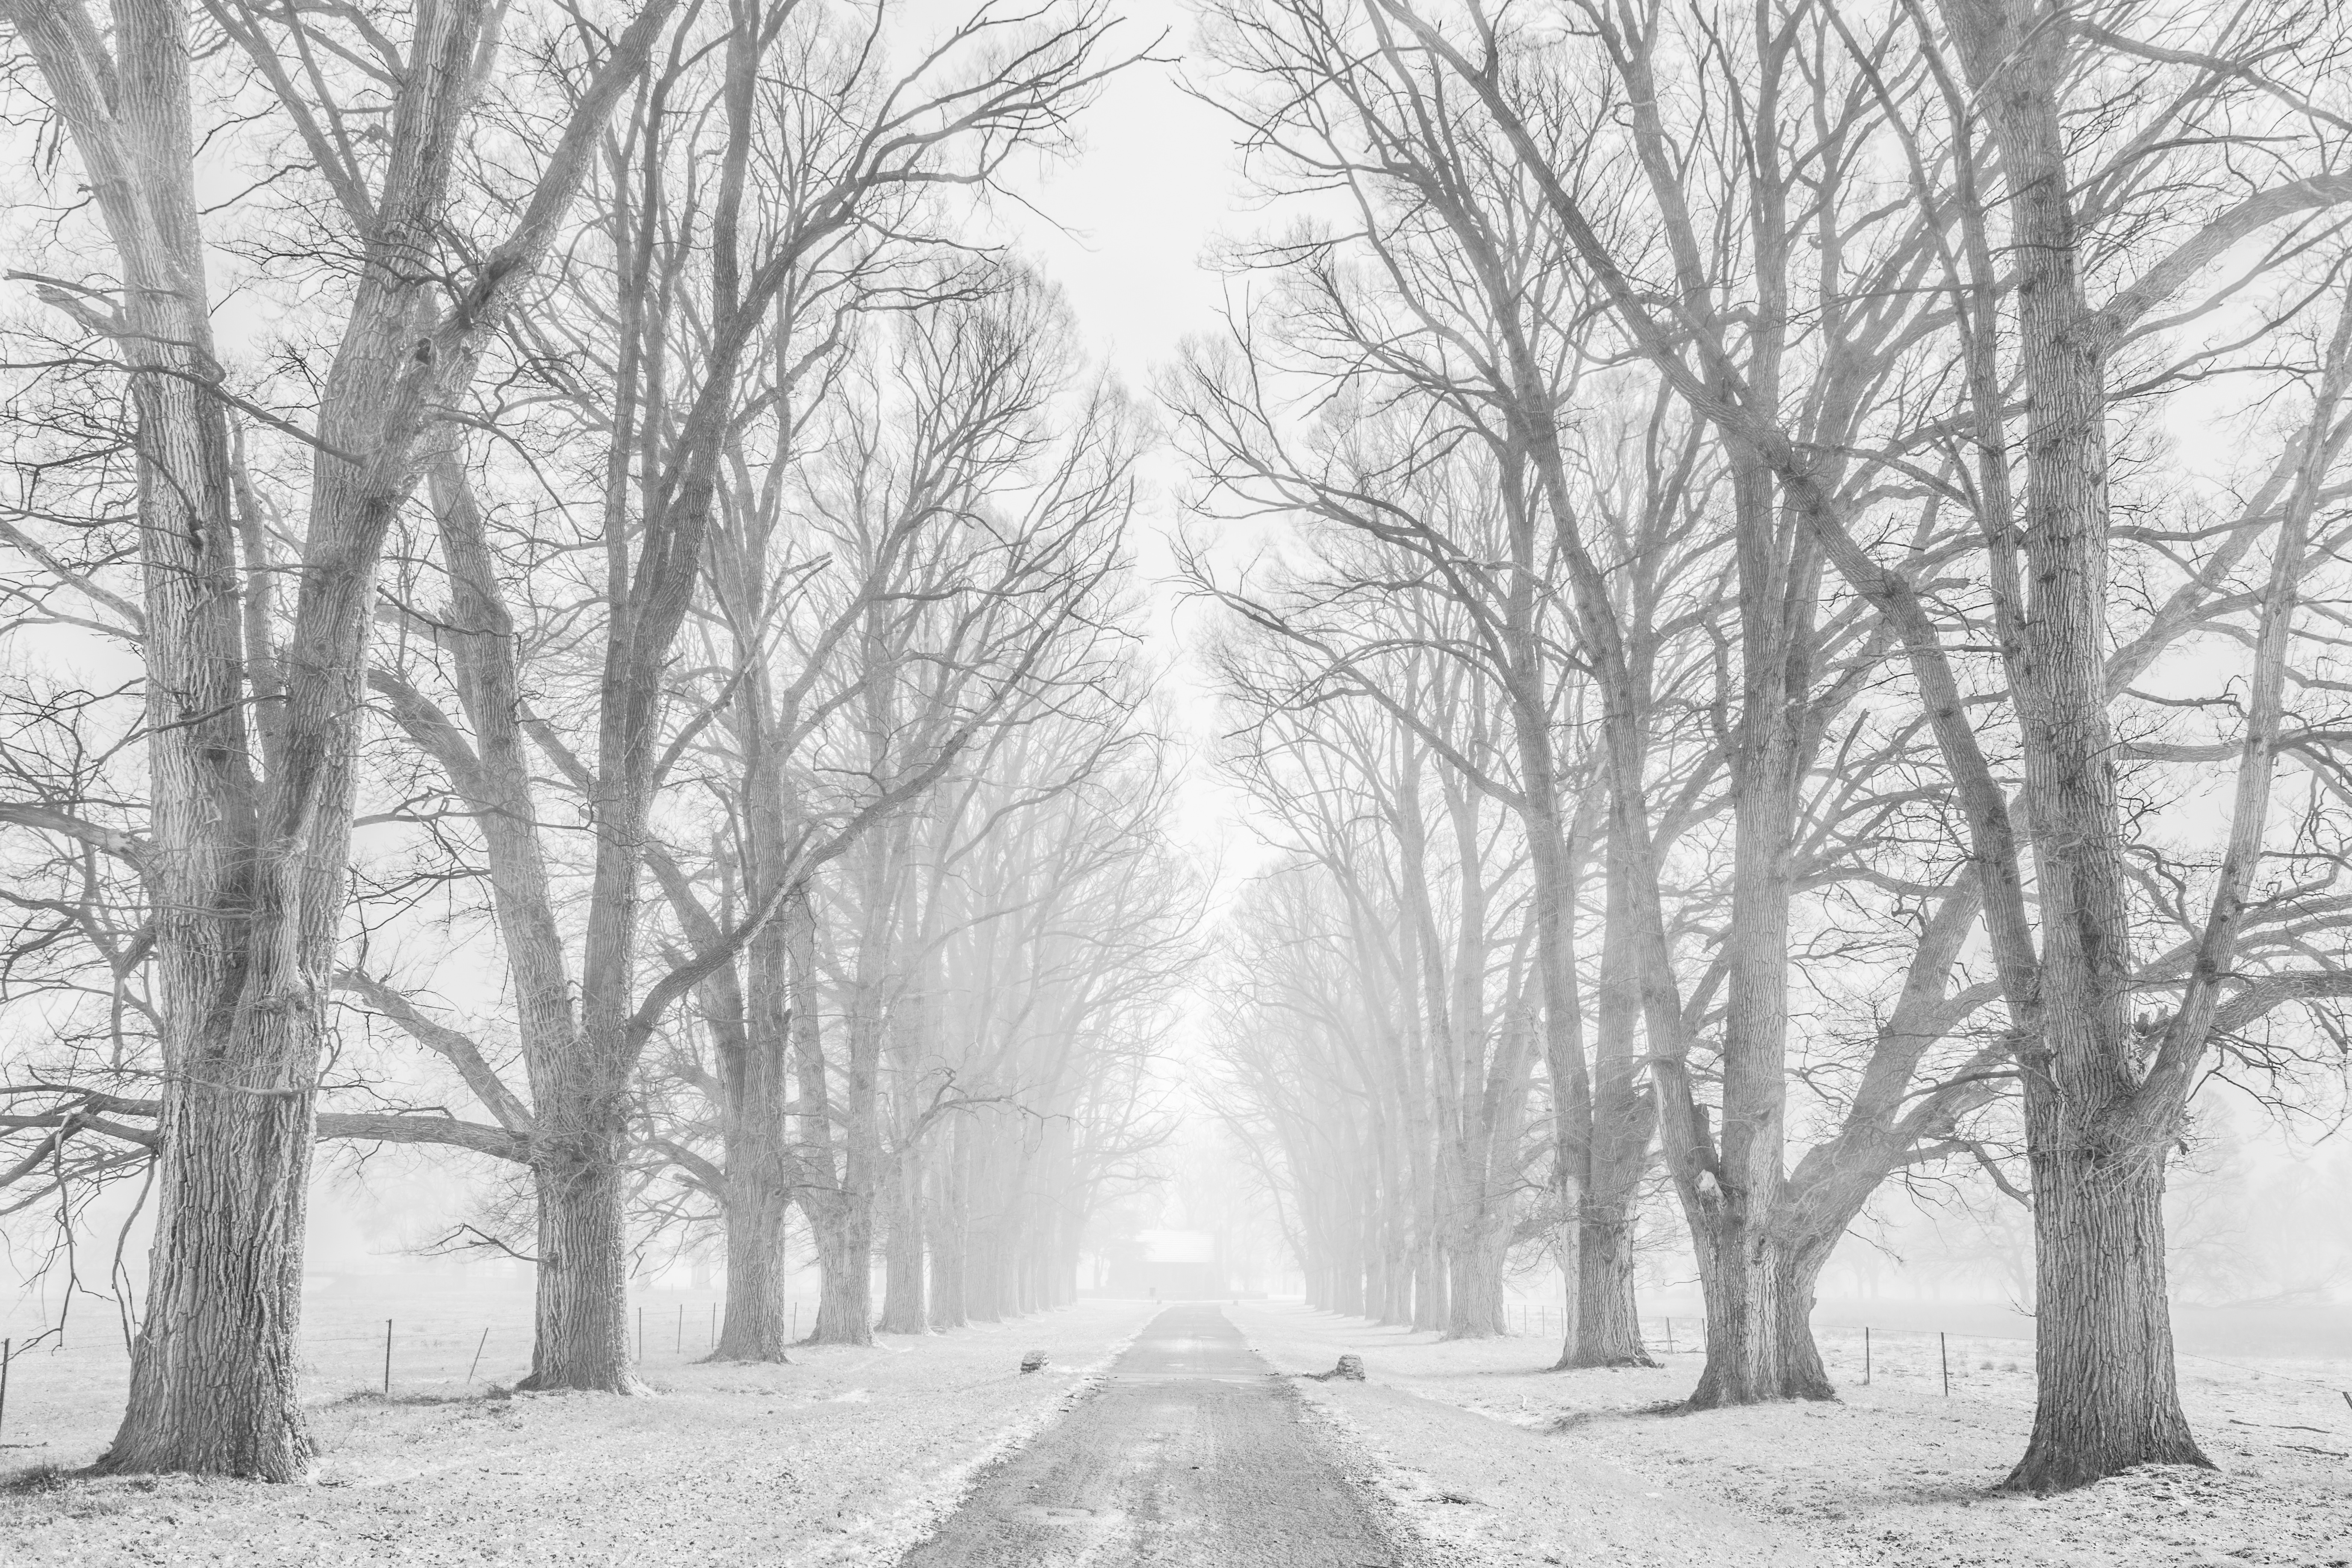
tree, forest, branch, snow, winter, black and white, fog, mist, morning, frost, weather, monochrome, season, blizzard, freezing, monochrome photography, atmospheric phenomenon, woody plant, winter storm